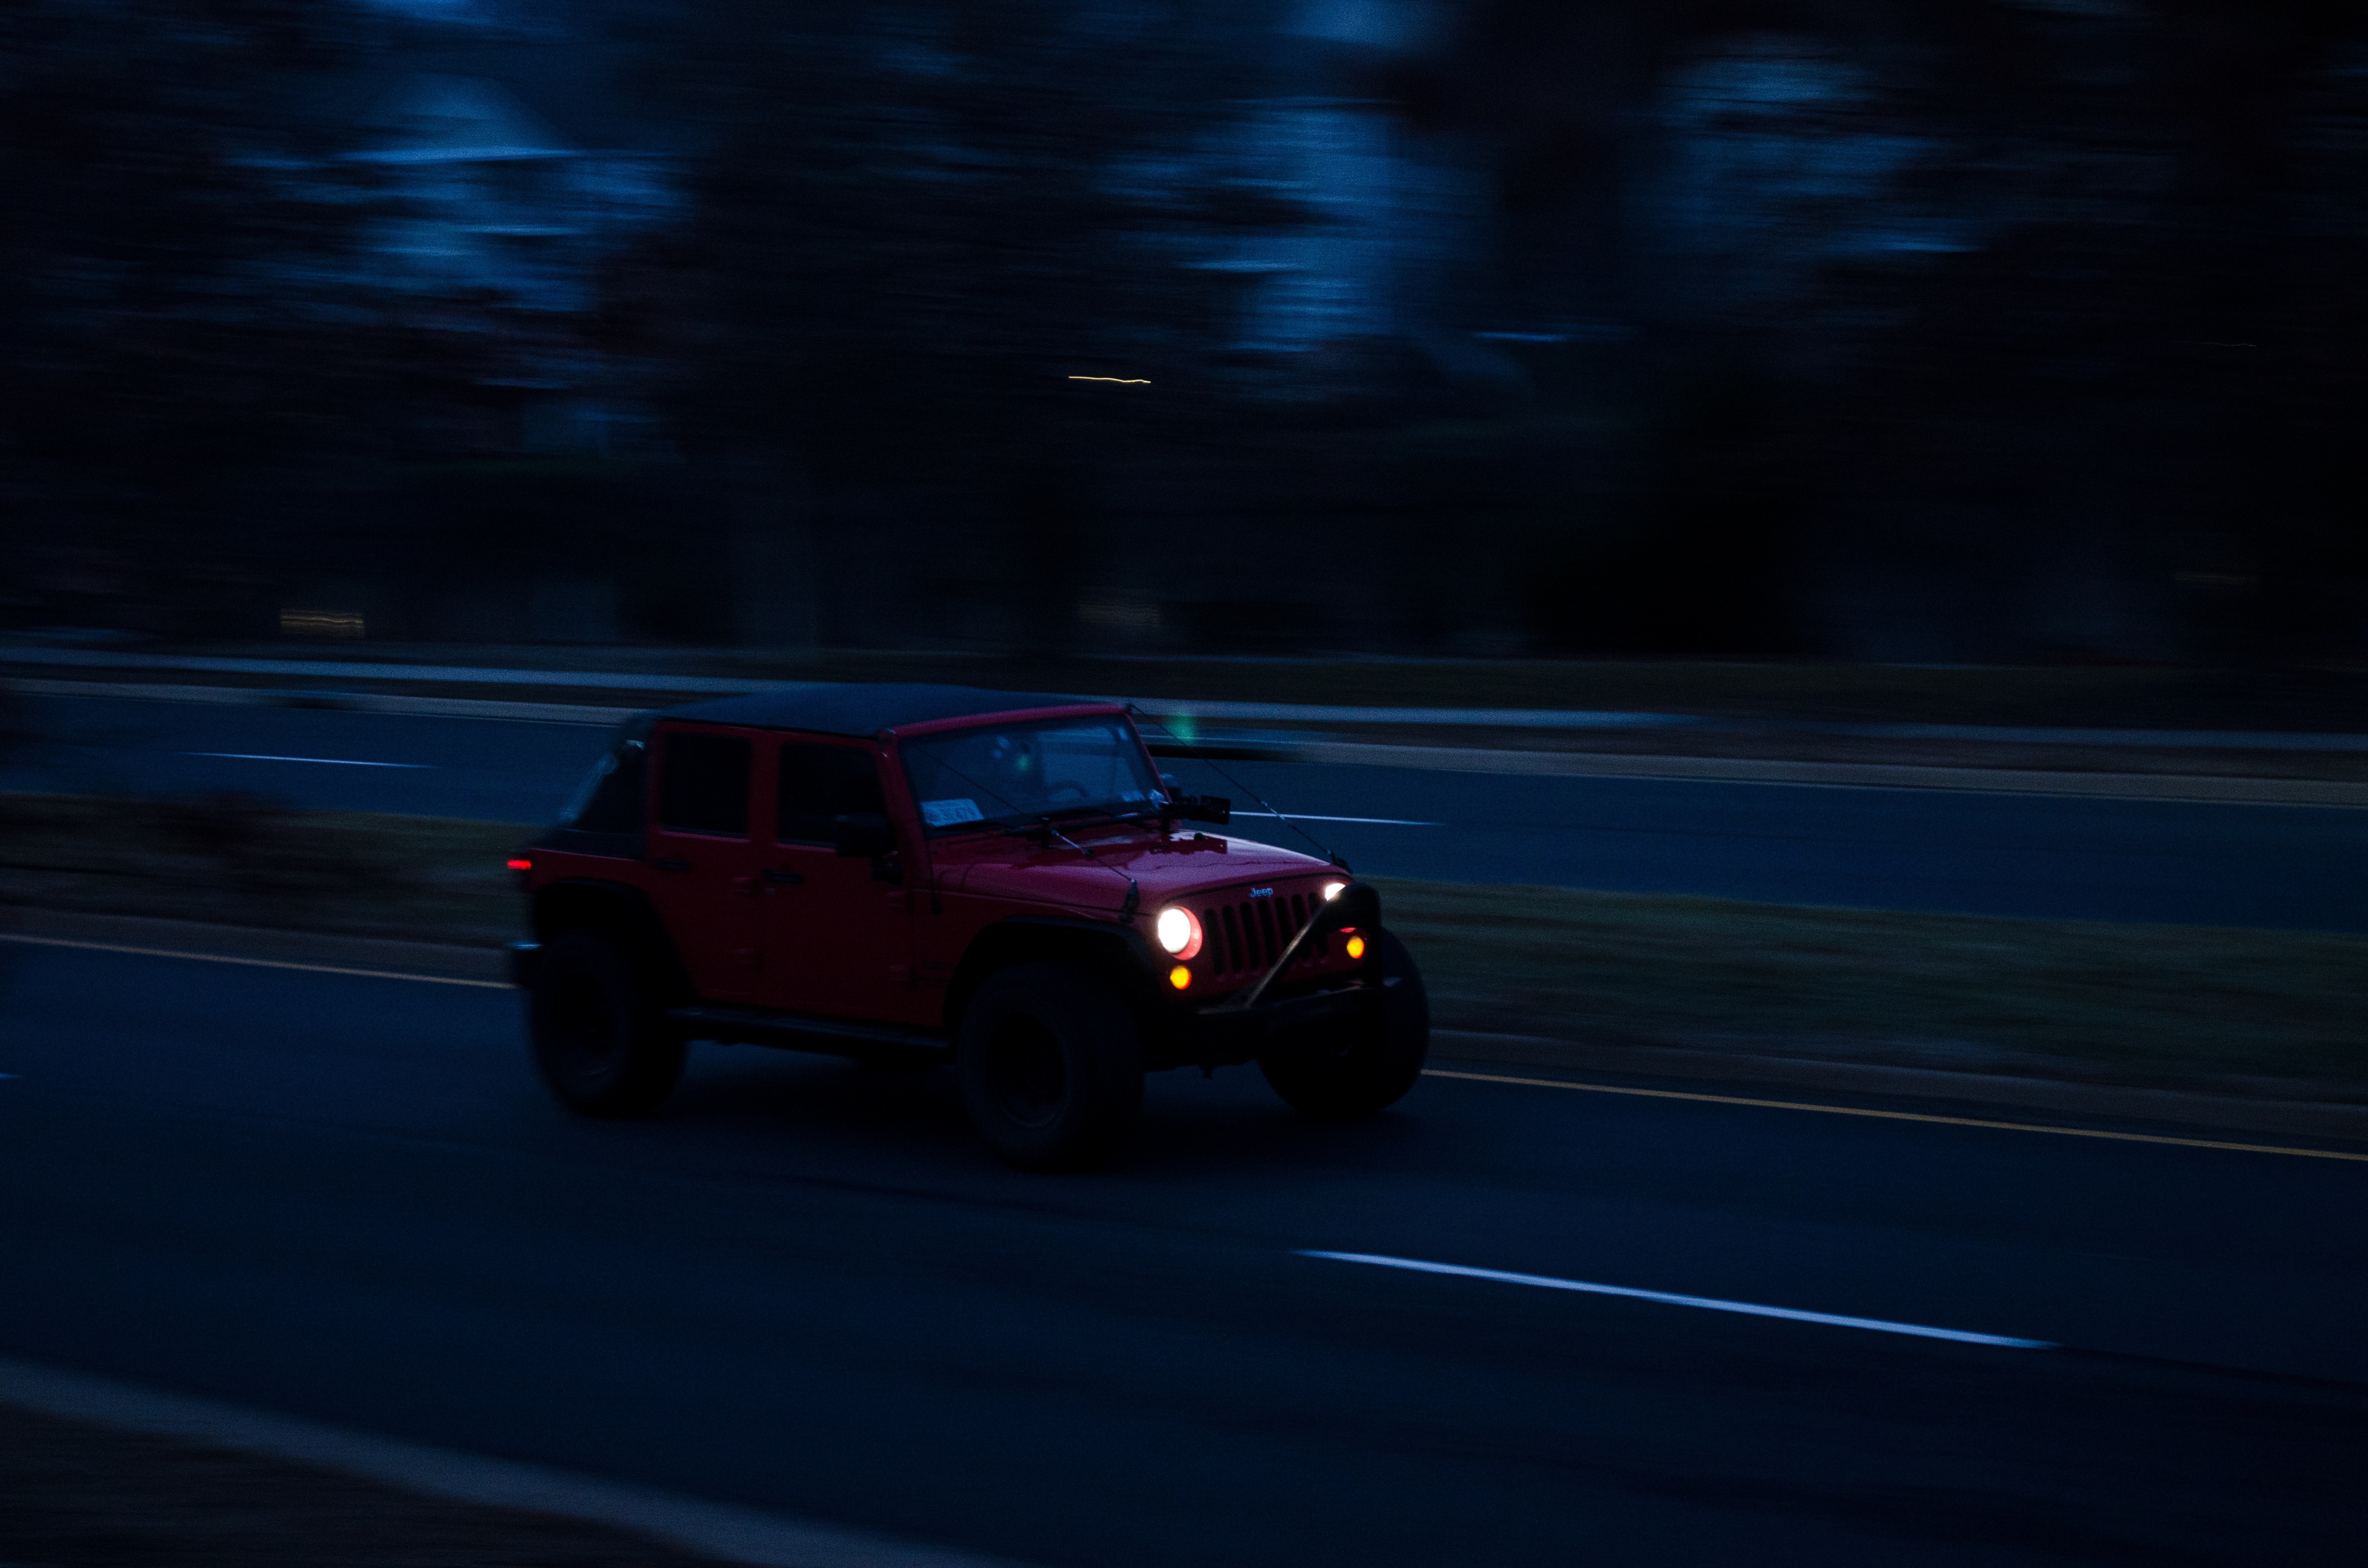
light, blur, road, traffic, car, night, highway, driving, city, urban, asphalt, travel, motion, transportation, transport, vehicle, drive, auto, darkness, speed, movement, blurred, modern, sports car, supercar, way, fast, screenshot, car driving, driving car, car road, car on road, land vehicle, fast car, automobile make, automotive design, luxury vehicle, performance car